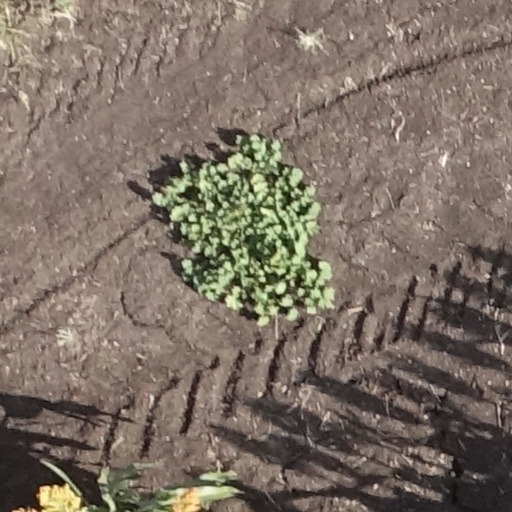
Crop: sorghum